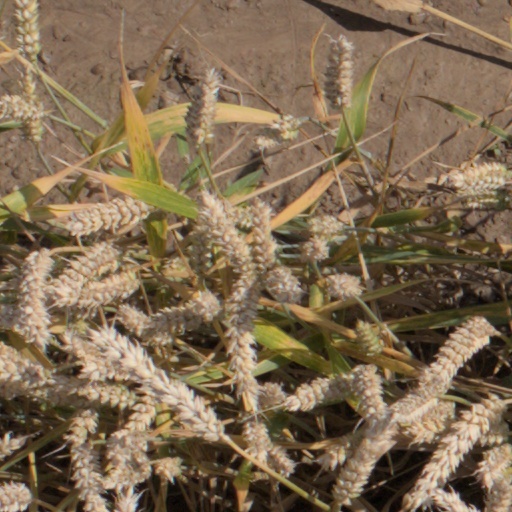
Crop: wheat